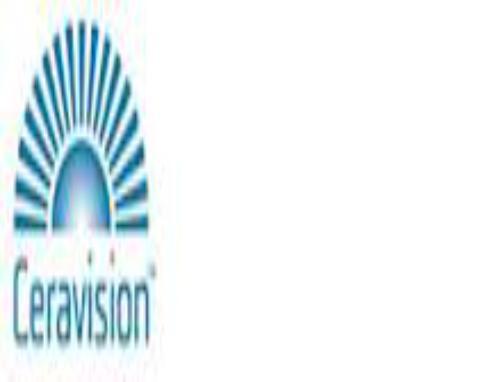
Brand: ceravision
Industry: Others